Ukiana Station

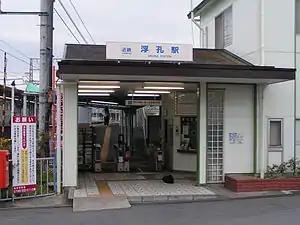
Station building

is a passenger railway station located in the city of Yamatotakada, Nara Prefecture, Japan. It is operated by the private transportation company, Kintetsu Railway.